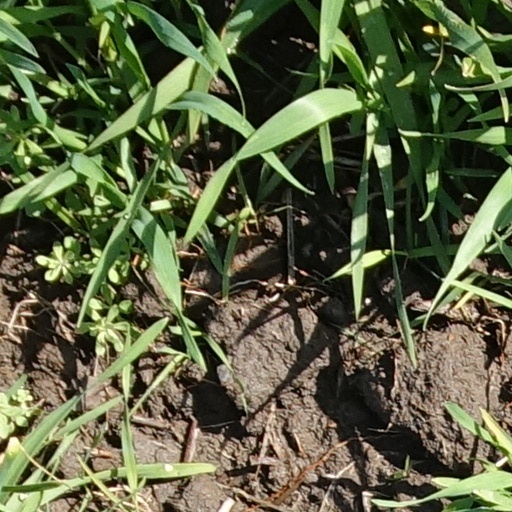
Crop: wheat